Spy × Family

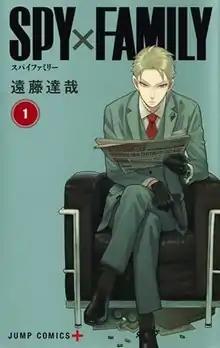
First volume cover, featuring Loid Forger

Spy × Family (stylized as SPY×FAMILY and pronounced "spy family") is a Japanese manga series written and illustrated by Tatsuya Endo. The story follows Loid Forger, an enigmatic spy who has to "build a family" to execute a mission, not realizing that his adopted daughter is a telepath, and the woman he agrees to marry is a skilled assassin. The series has been serialized biweekly on Shueisha's "Shōnen Jump+" platform since March 2019, with its chapters collected in 15 volumes as of March 2025. It was licensed in North America by Viz Media.